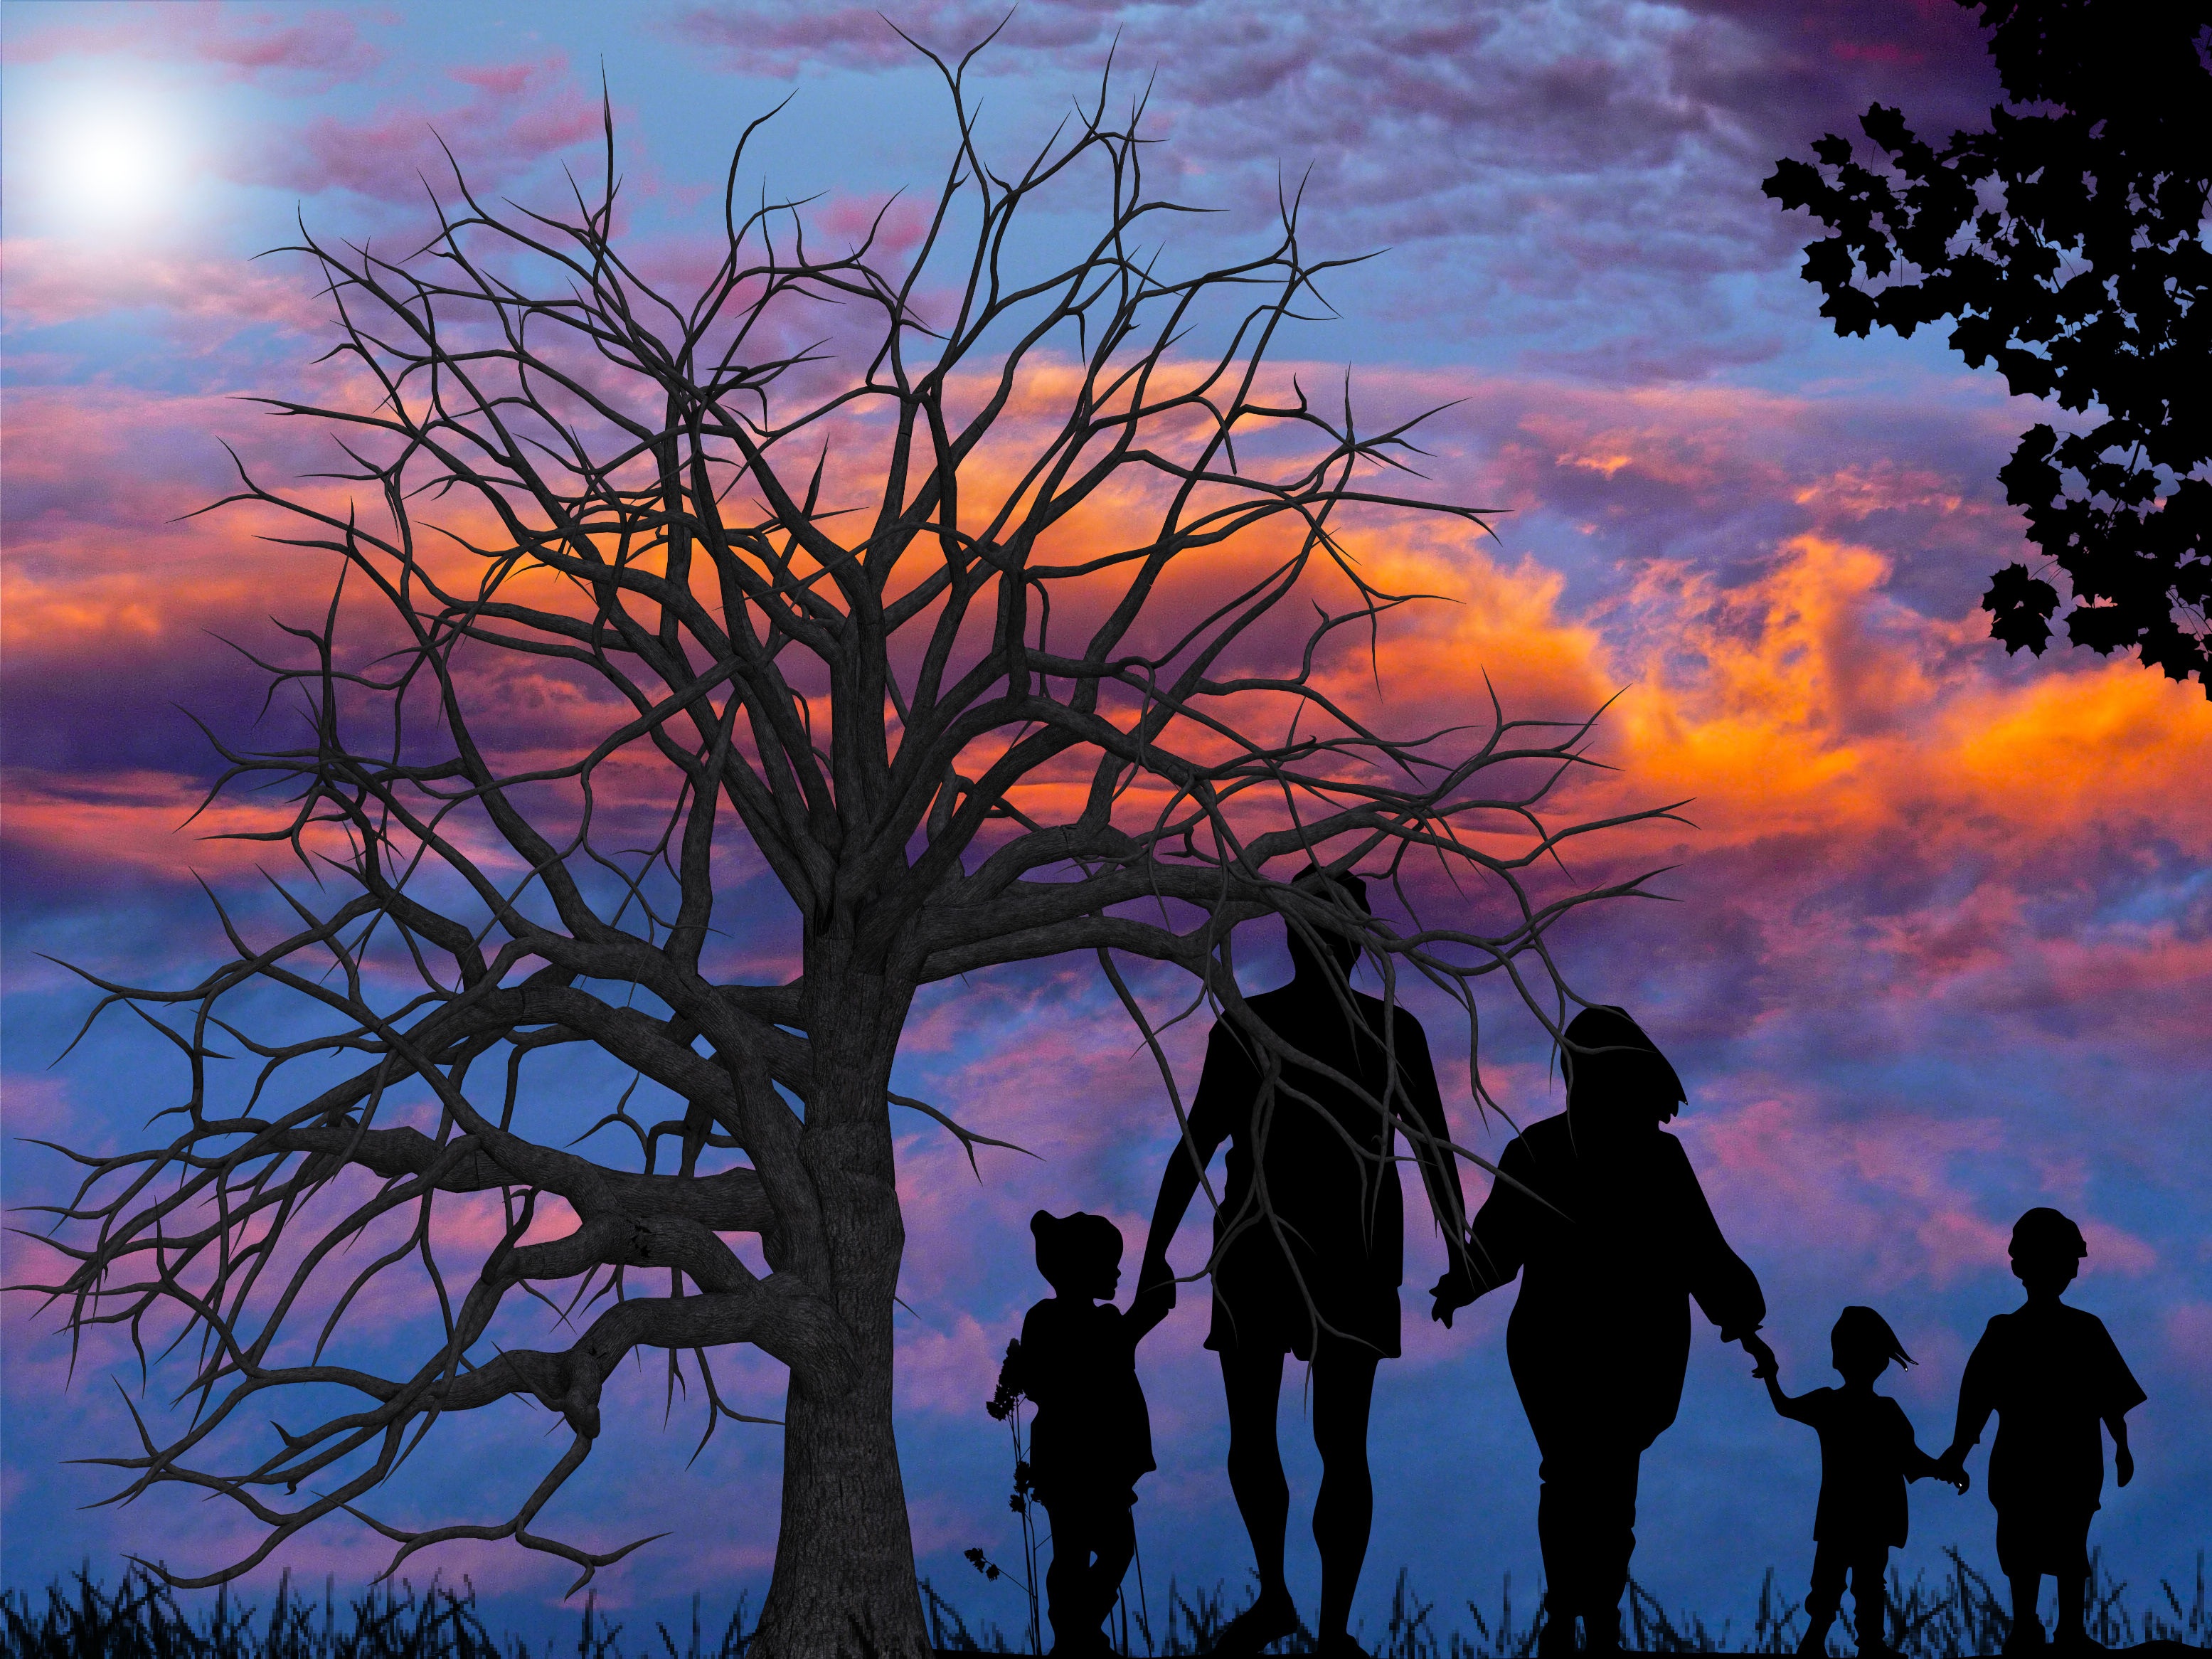
man, landscape, nature, silhouette, cloud, group, sky, sunrise, sunset, hiking, dawn, summer, dusk, evening, rural, father, child, human, leisure, savanna, family, clouds, children, mother, joy, more